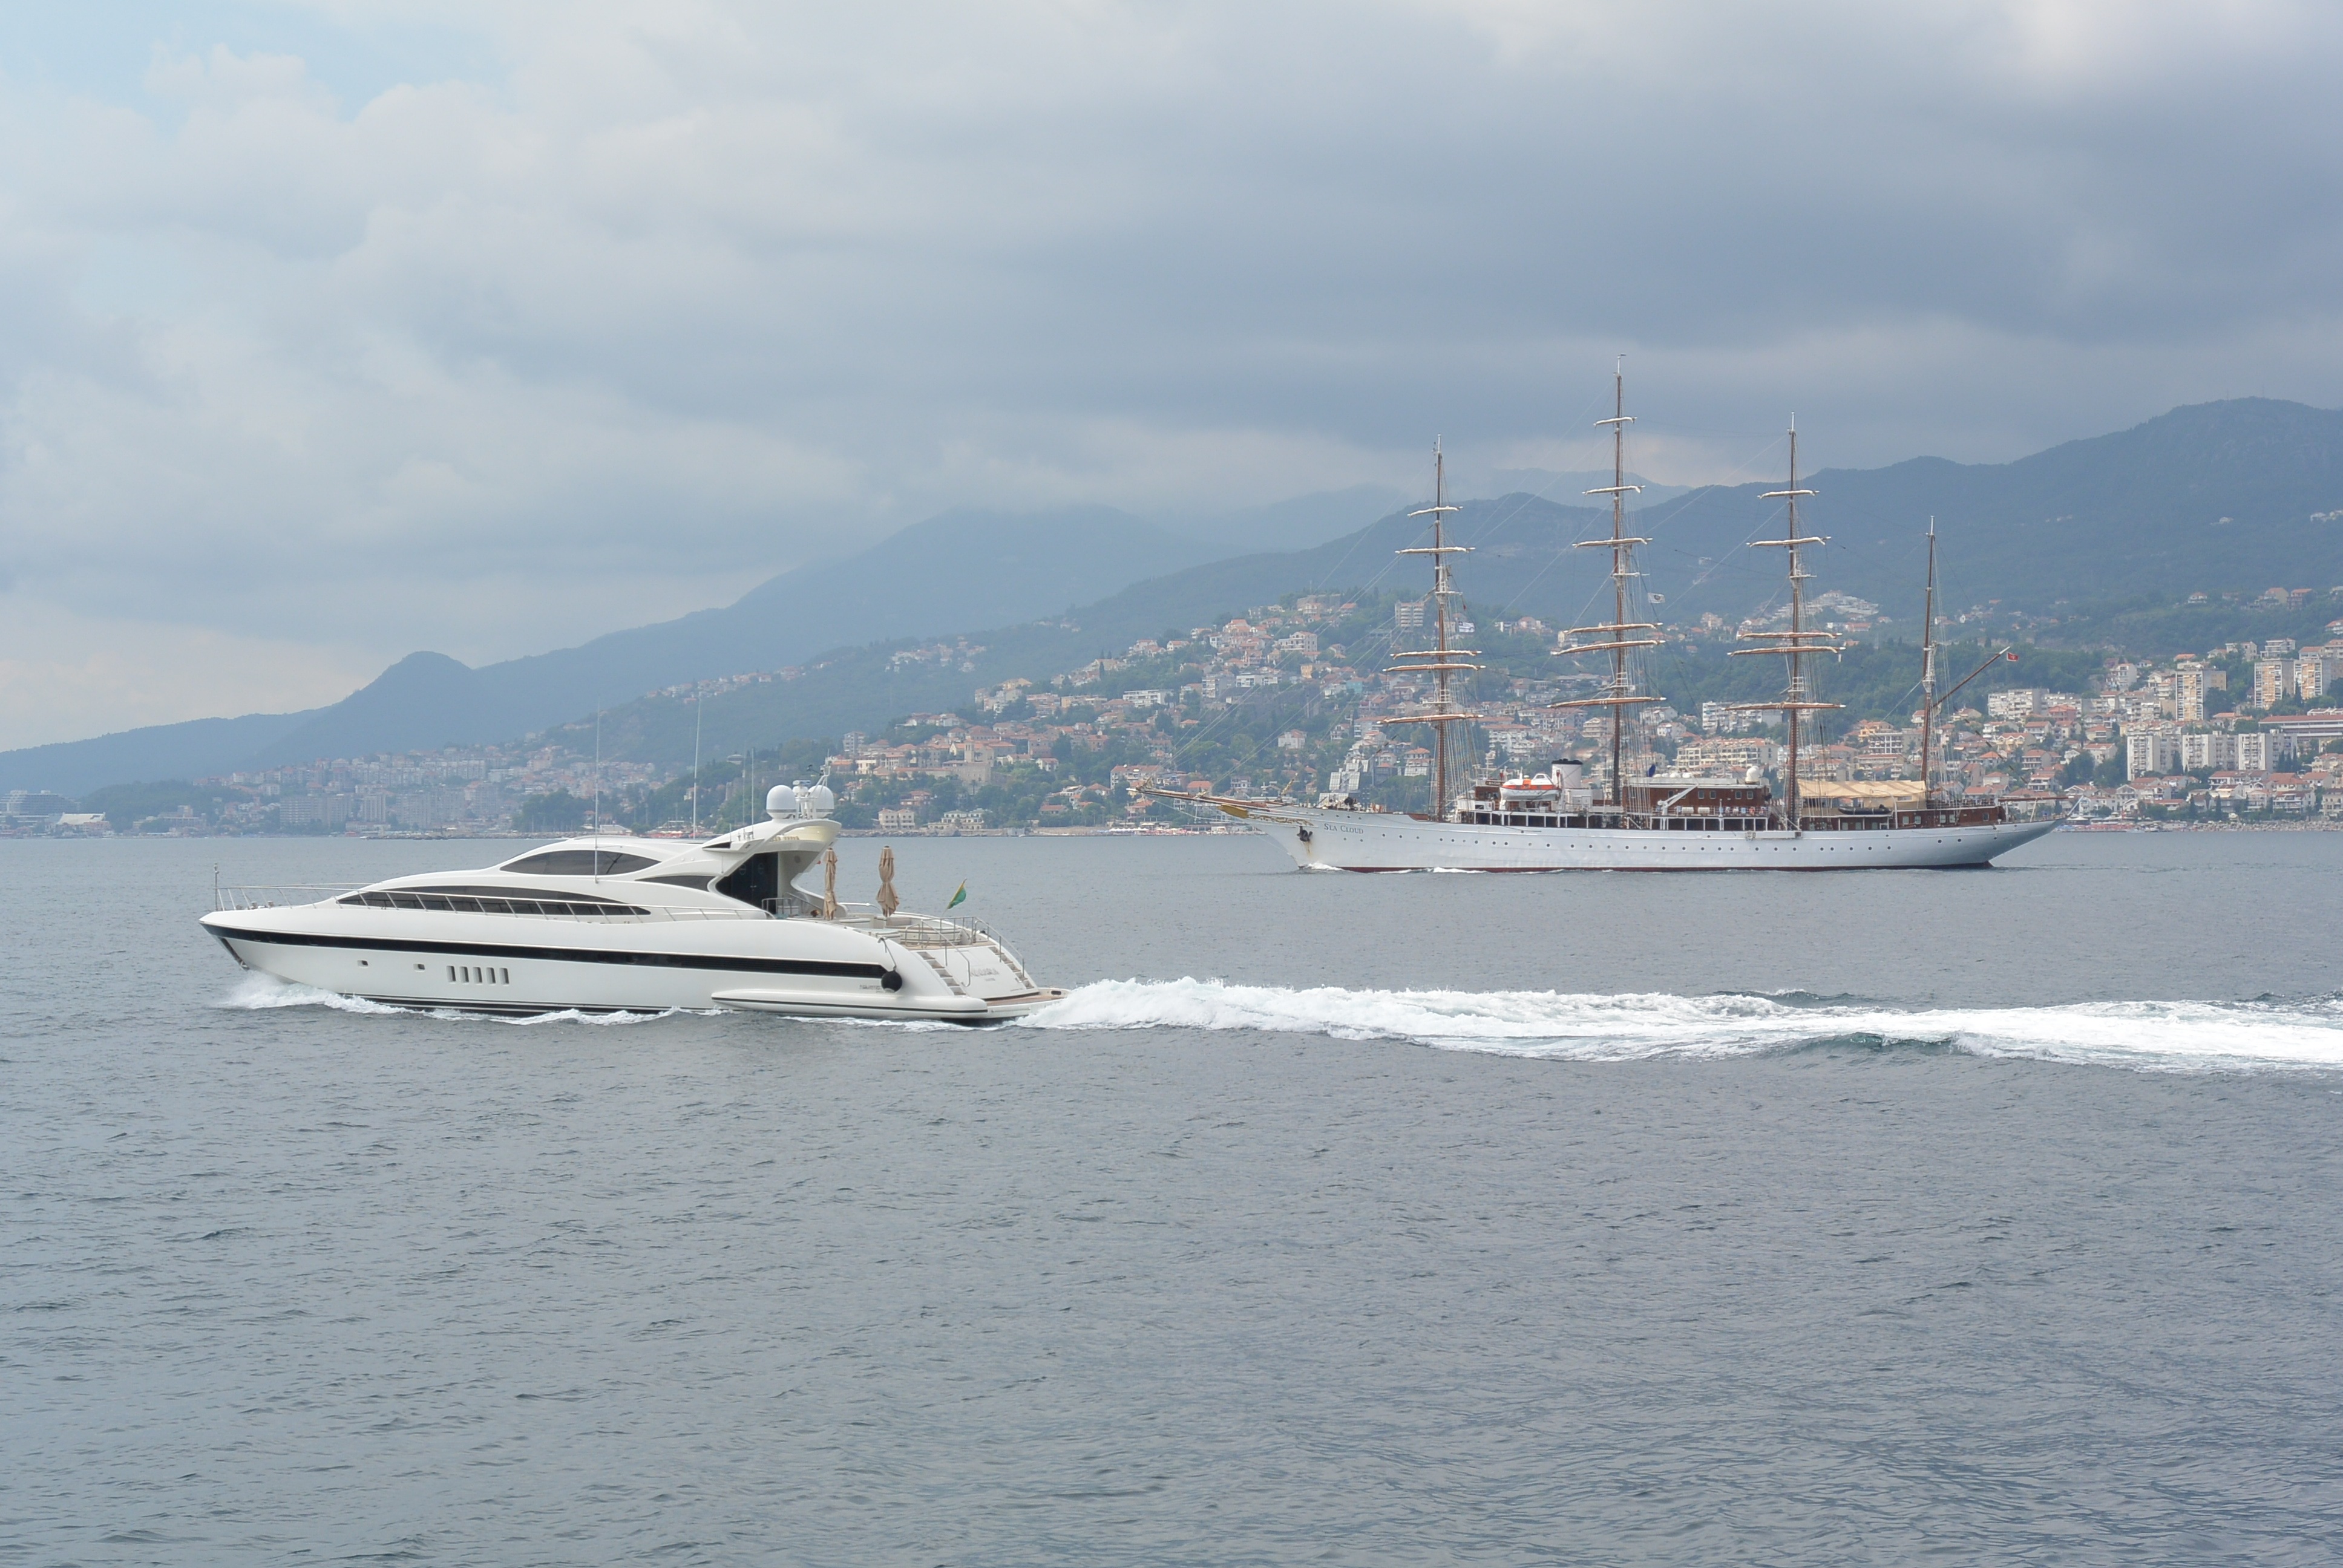
sea, coast, dock, sky, boat, wave, city, ship, vehicle, journey, yacht, bay, marina, port, cruise, boating, mountains, sail, watercraft, montenegro, passenger ship, luxury yacht